Mari Takahashi (internet personality)

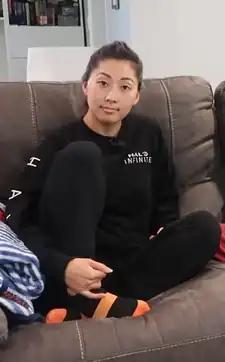
Takahashi in 2019

Outside of Smosh, Takahashi has pursued other ventures. In 2016, Takahashi was a contestant in the 33rd season of "Survivor" – "". In anticipation, she hosted "MariCraft: Outsider" as a "Survivor"-based version of the "MariCraft" series. Takahashi played for the Millennial tribe, but was the first contestant voted out of her team. After ten years, Takahashi departed from the Smosh brand in early 2020 to focus on her solo career. The same year, she ventured into hosting as a correspondent for gaming website "Polygon"'s "Speedrun" news series. Takahashi became a co-owner of the esports organization Spacestation Gaming in 2021. She also worked with Lacoste for a "Minecraft" clothing collection in 2022, and in 2023, she hosted the FailArmy gaming web series "50 Vs. 50".